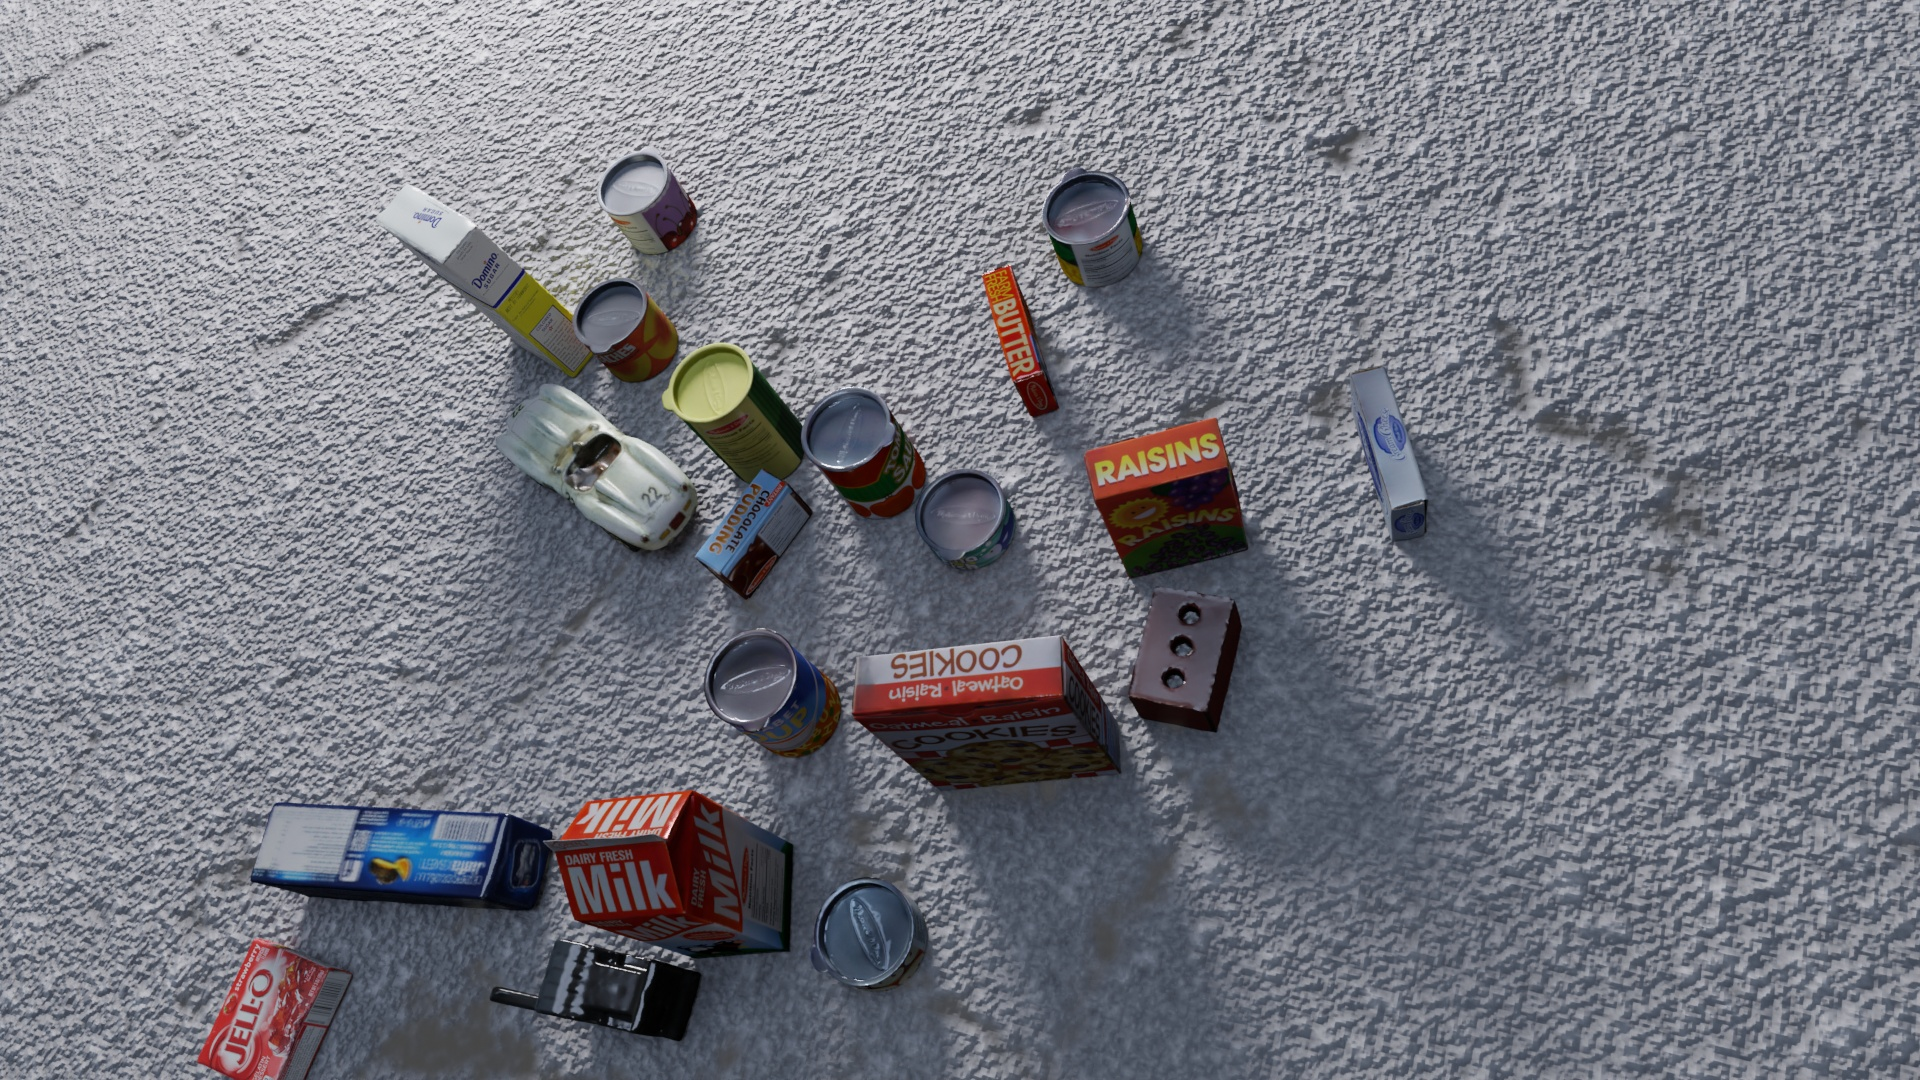
Question:
What are the eight normalized (x, y) image coordinates between 0 and 1 of the cuboid corners for the rectangular butter packaging box labeled "FARM FRESH BUTTER"? Your answer should be a list of normalized (x, y) image coordinates between 0 and 1 with bottom face first then top face, all counter-clockwise.
Answer: [(0.534375, 0.277778), (0.519271, 0.287037), (0.535937, 0.388889), (0.552083, 0.378704), (0.525521, 0.240741), (0.509375, 0.250926), (0.526563, 0.355556), (0.543229, 0.344444)]